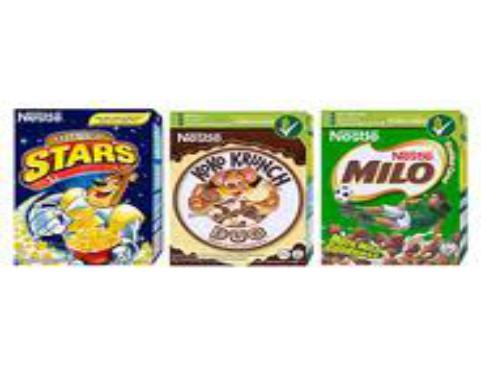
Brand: Honey Stars
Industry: Food